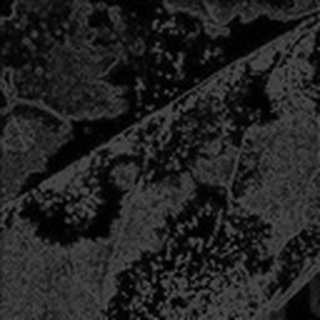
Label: cotton_powdery_mildew